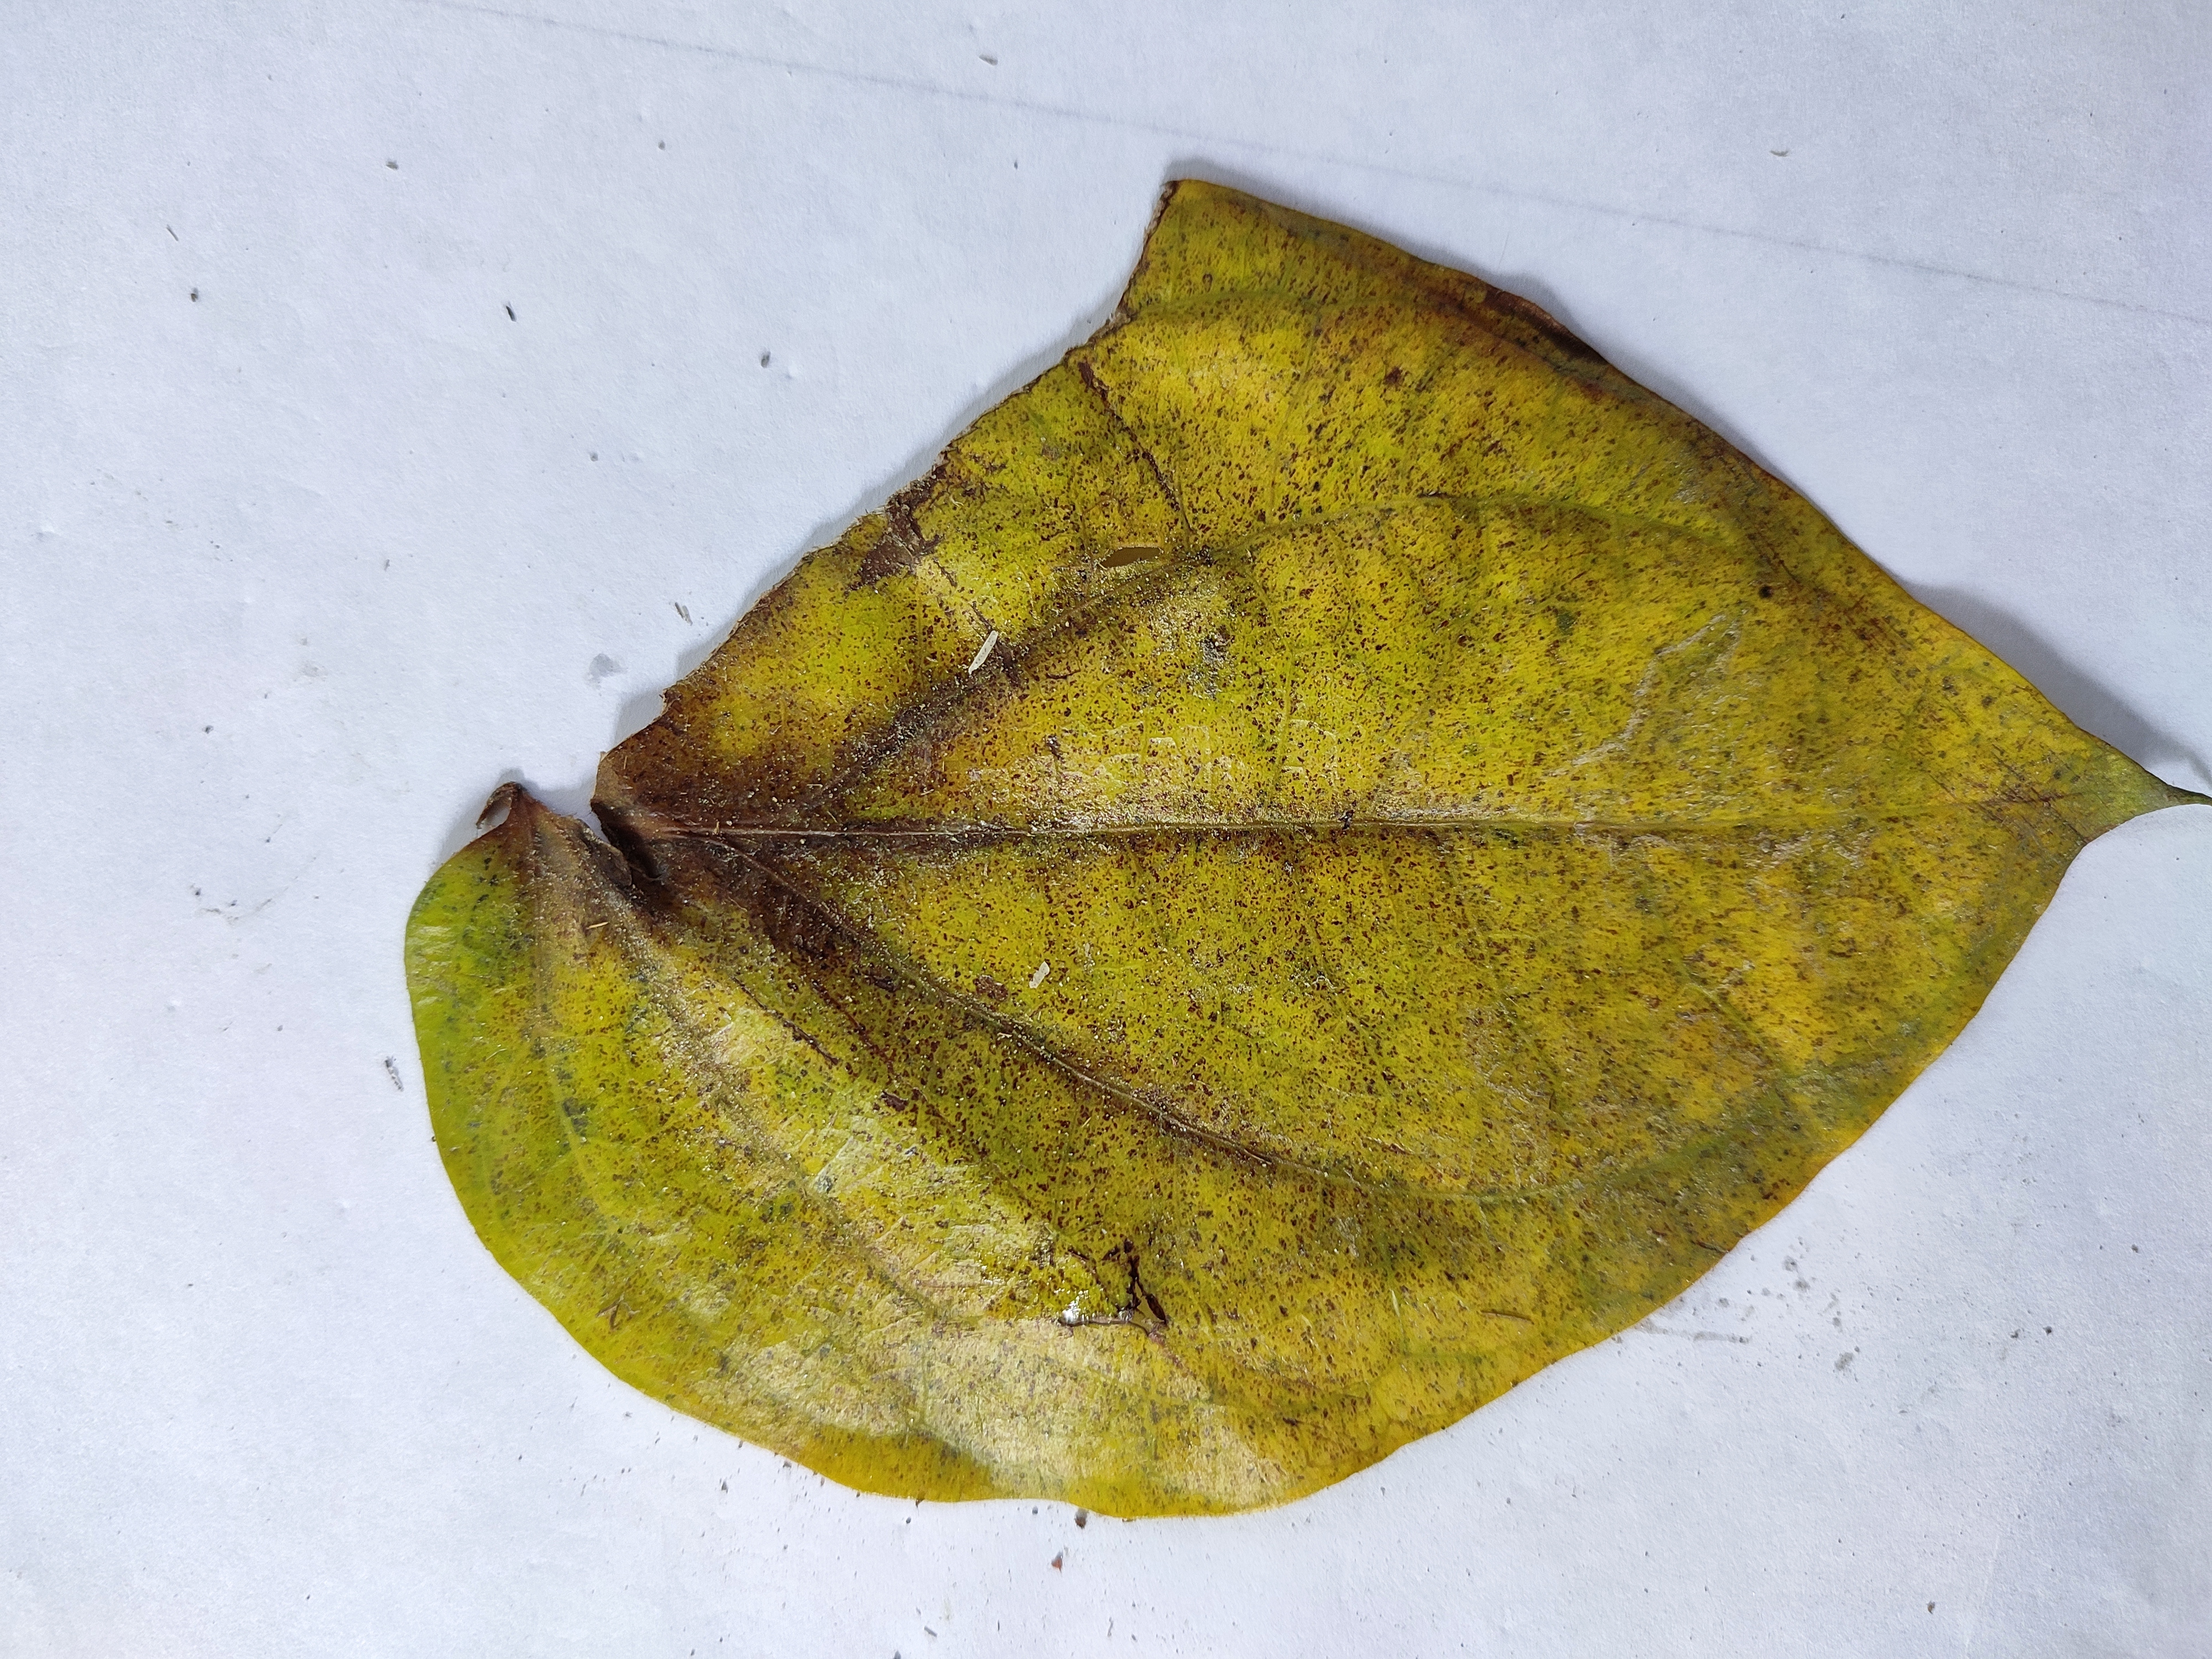
Label: Dried_Leaf